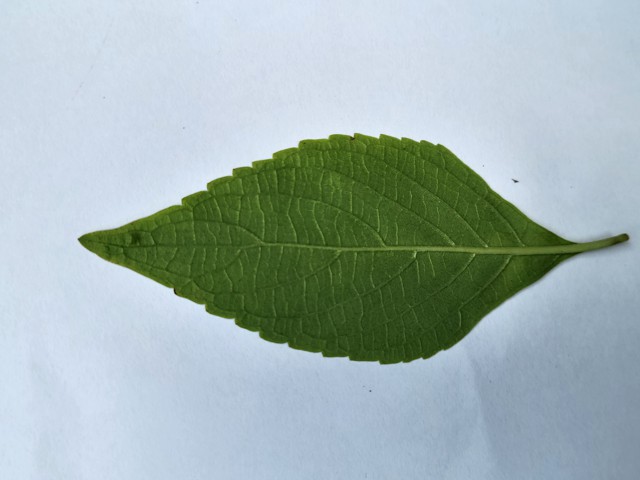
Plant: ramtulsi